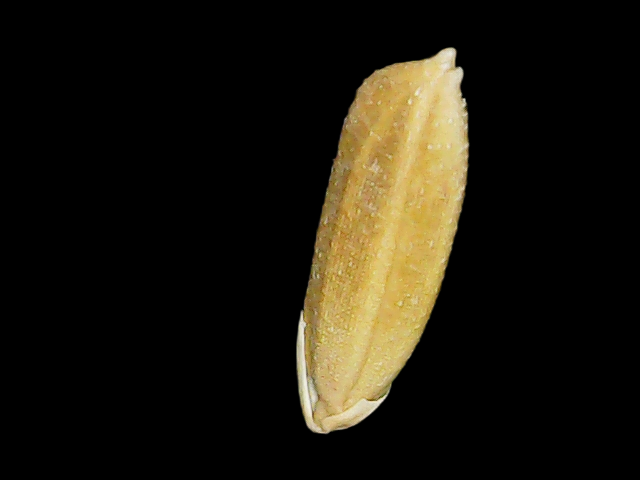
Rice variety: Bd95